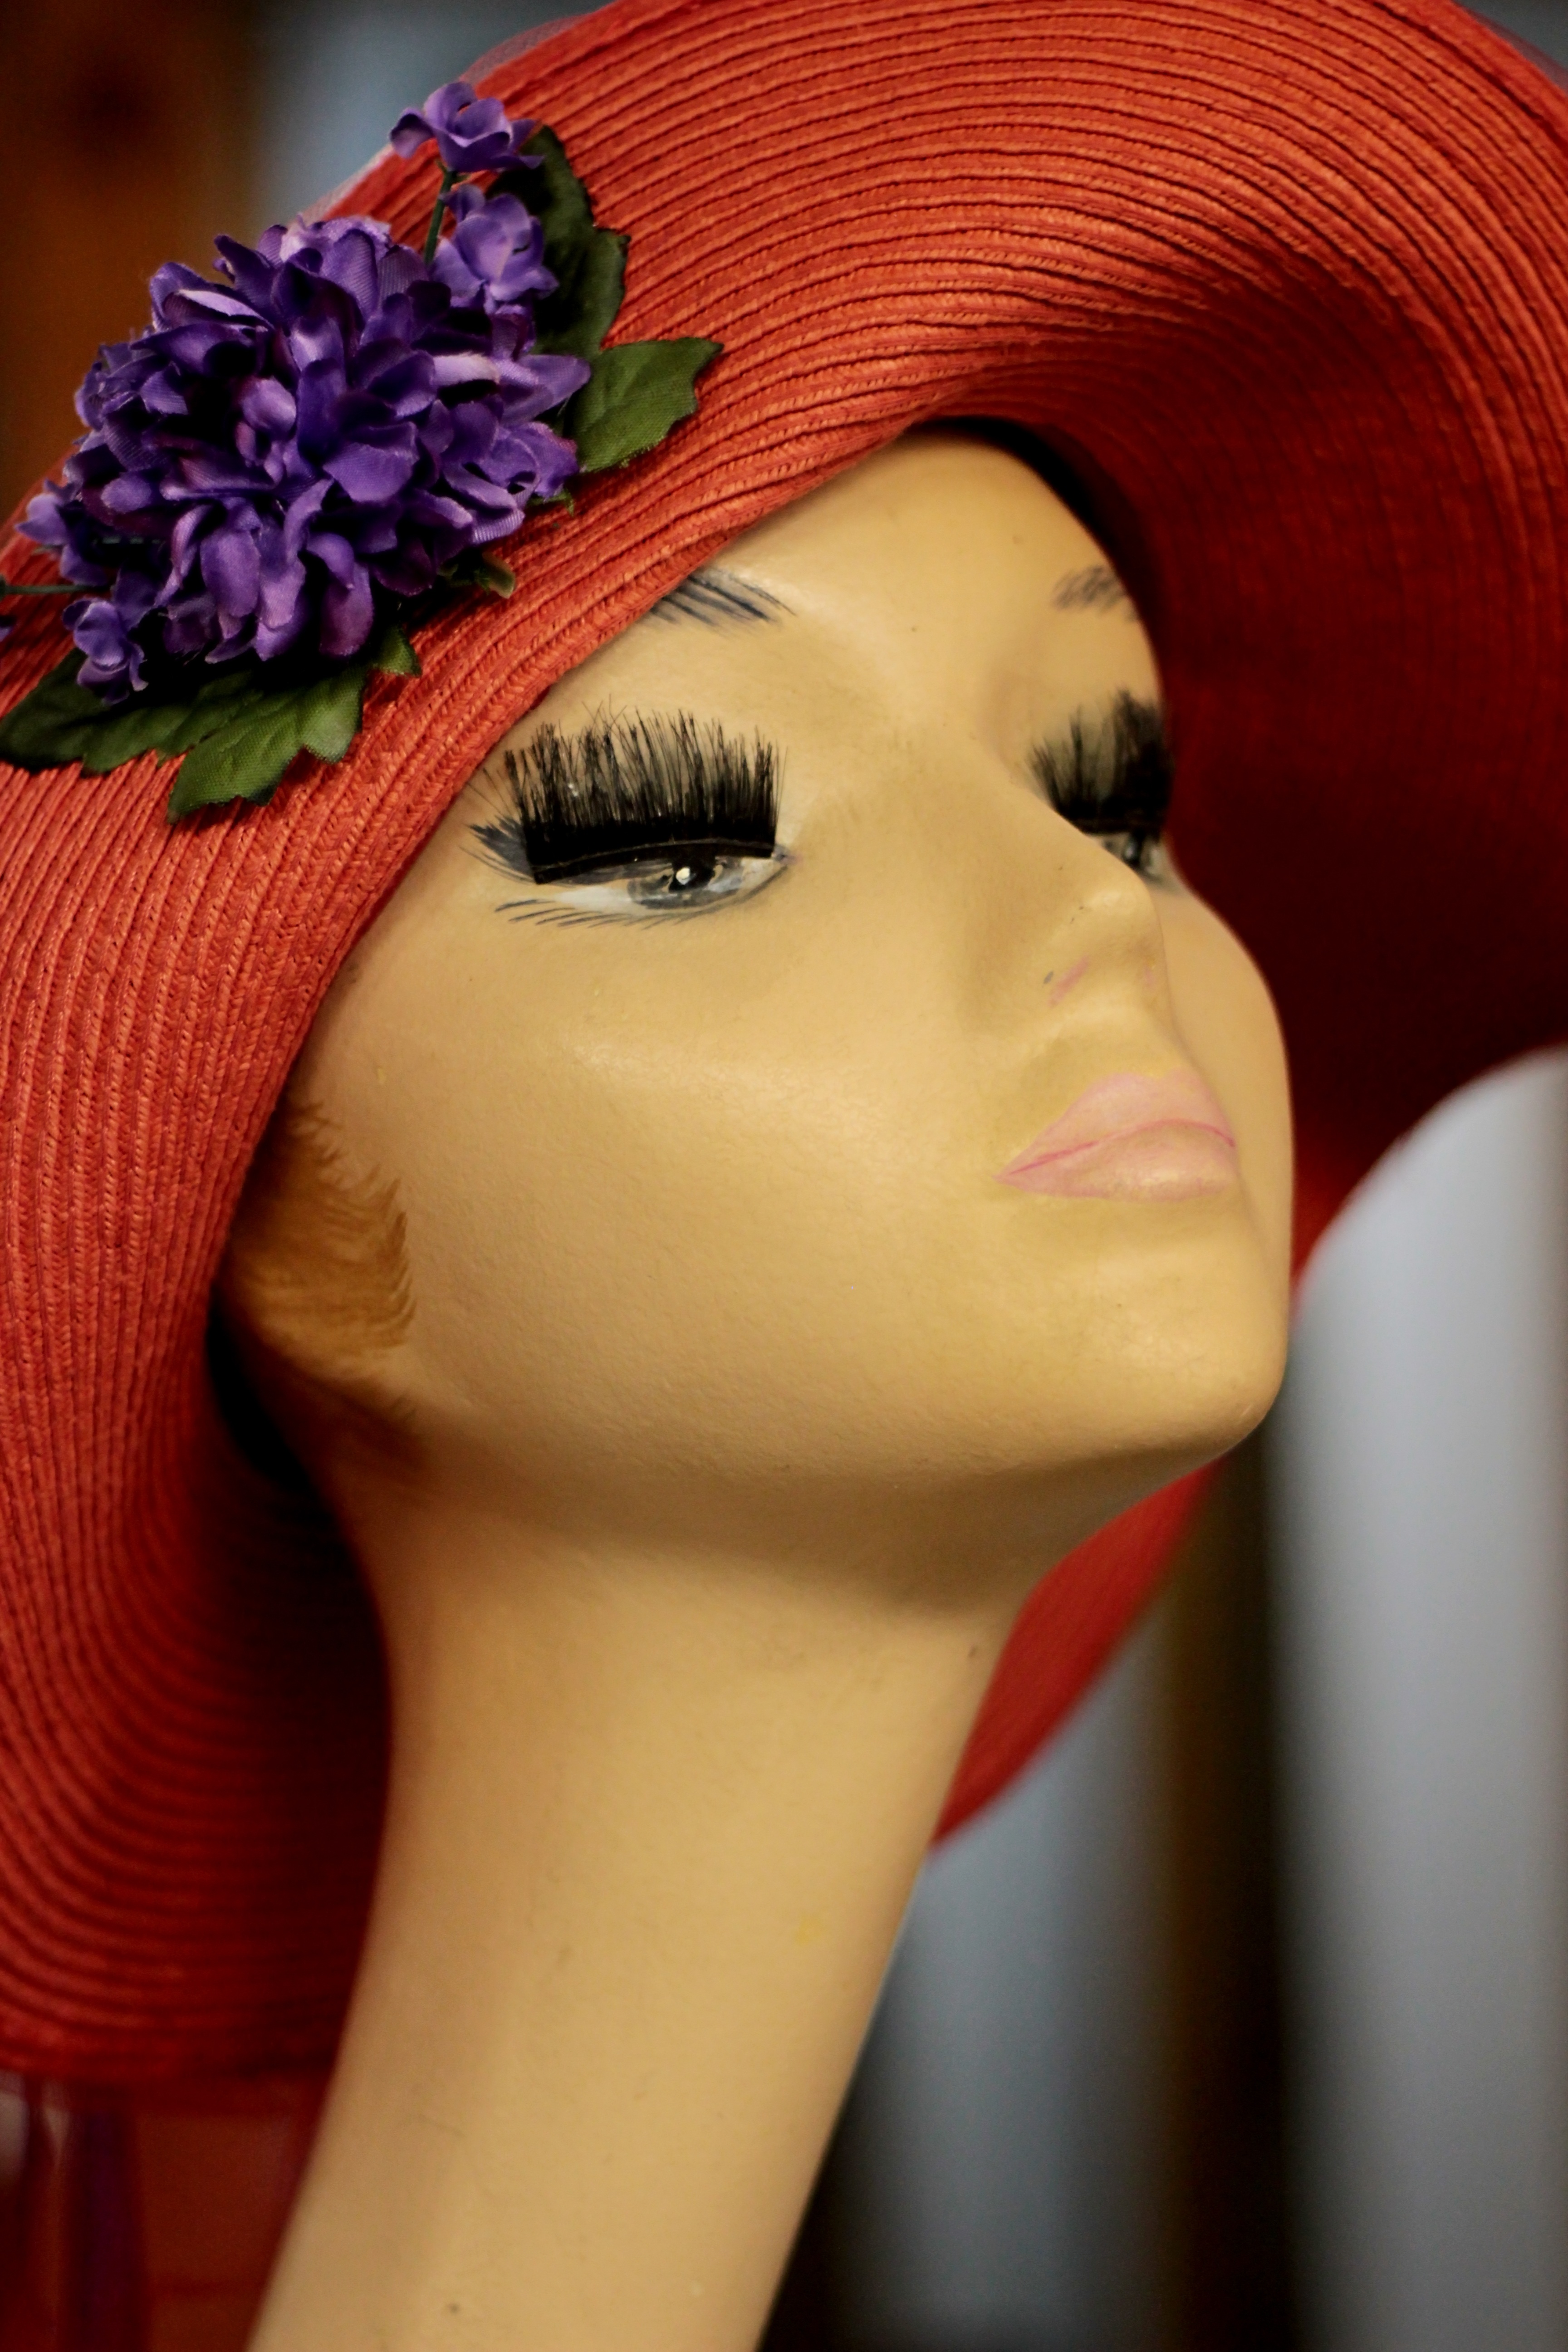
girl, woman, vintage, retro, flower, shop, model, red, color, hat, fashion, clothing, shopping, lady, pink, toy, lip, close up, mannequin, face, doll, dress, design, eye, head, skin, beauty, style, organ, prop, vogue, photo shoot, fashion accessory